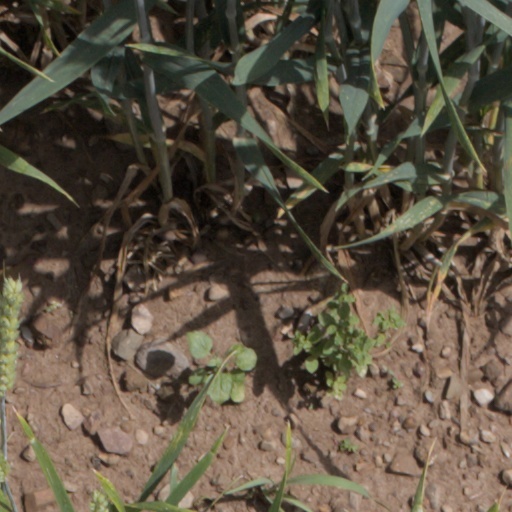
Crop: wheat